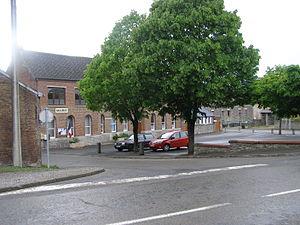
La mairie et la place
Aibes est une commune française située dans le département du Nord, en région Hauts-de-France.